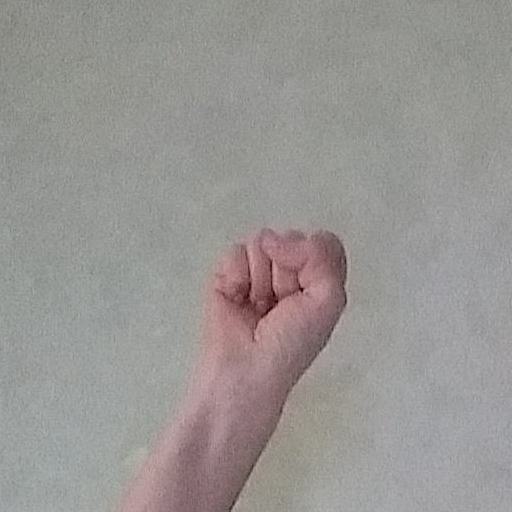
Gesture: fist